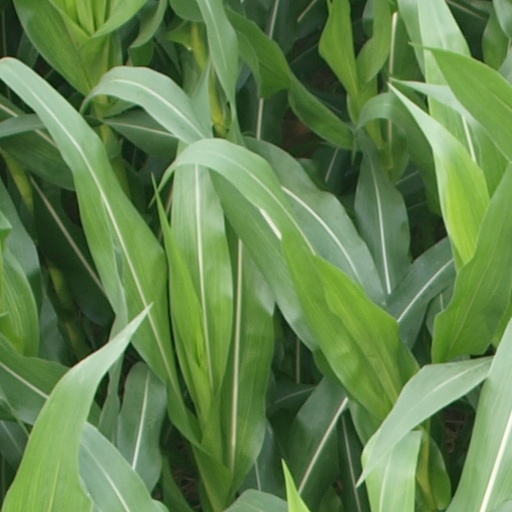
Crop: maize; corn